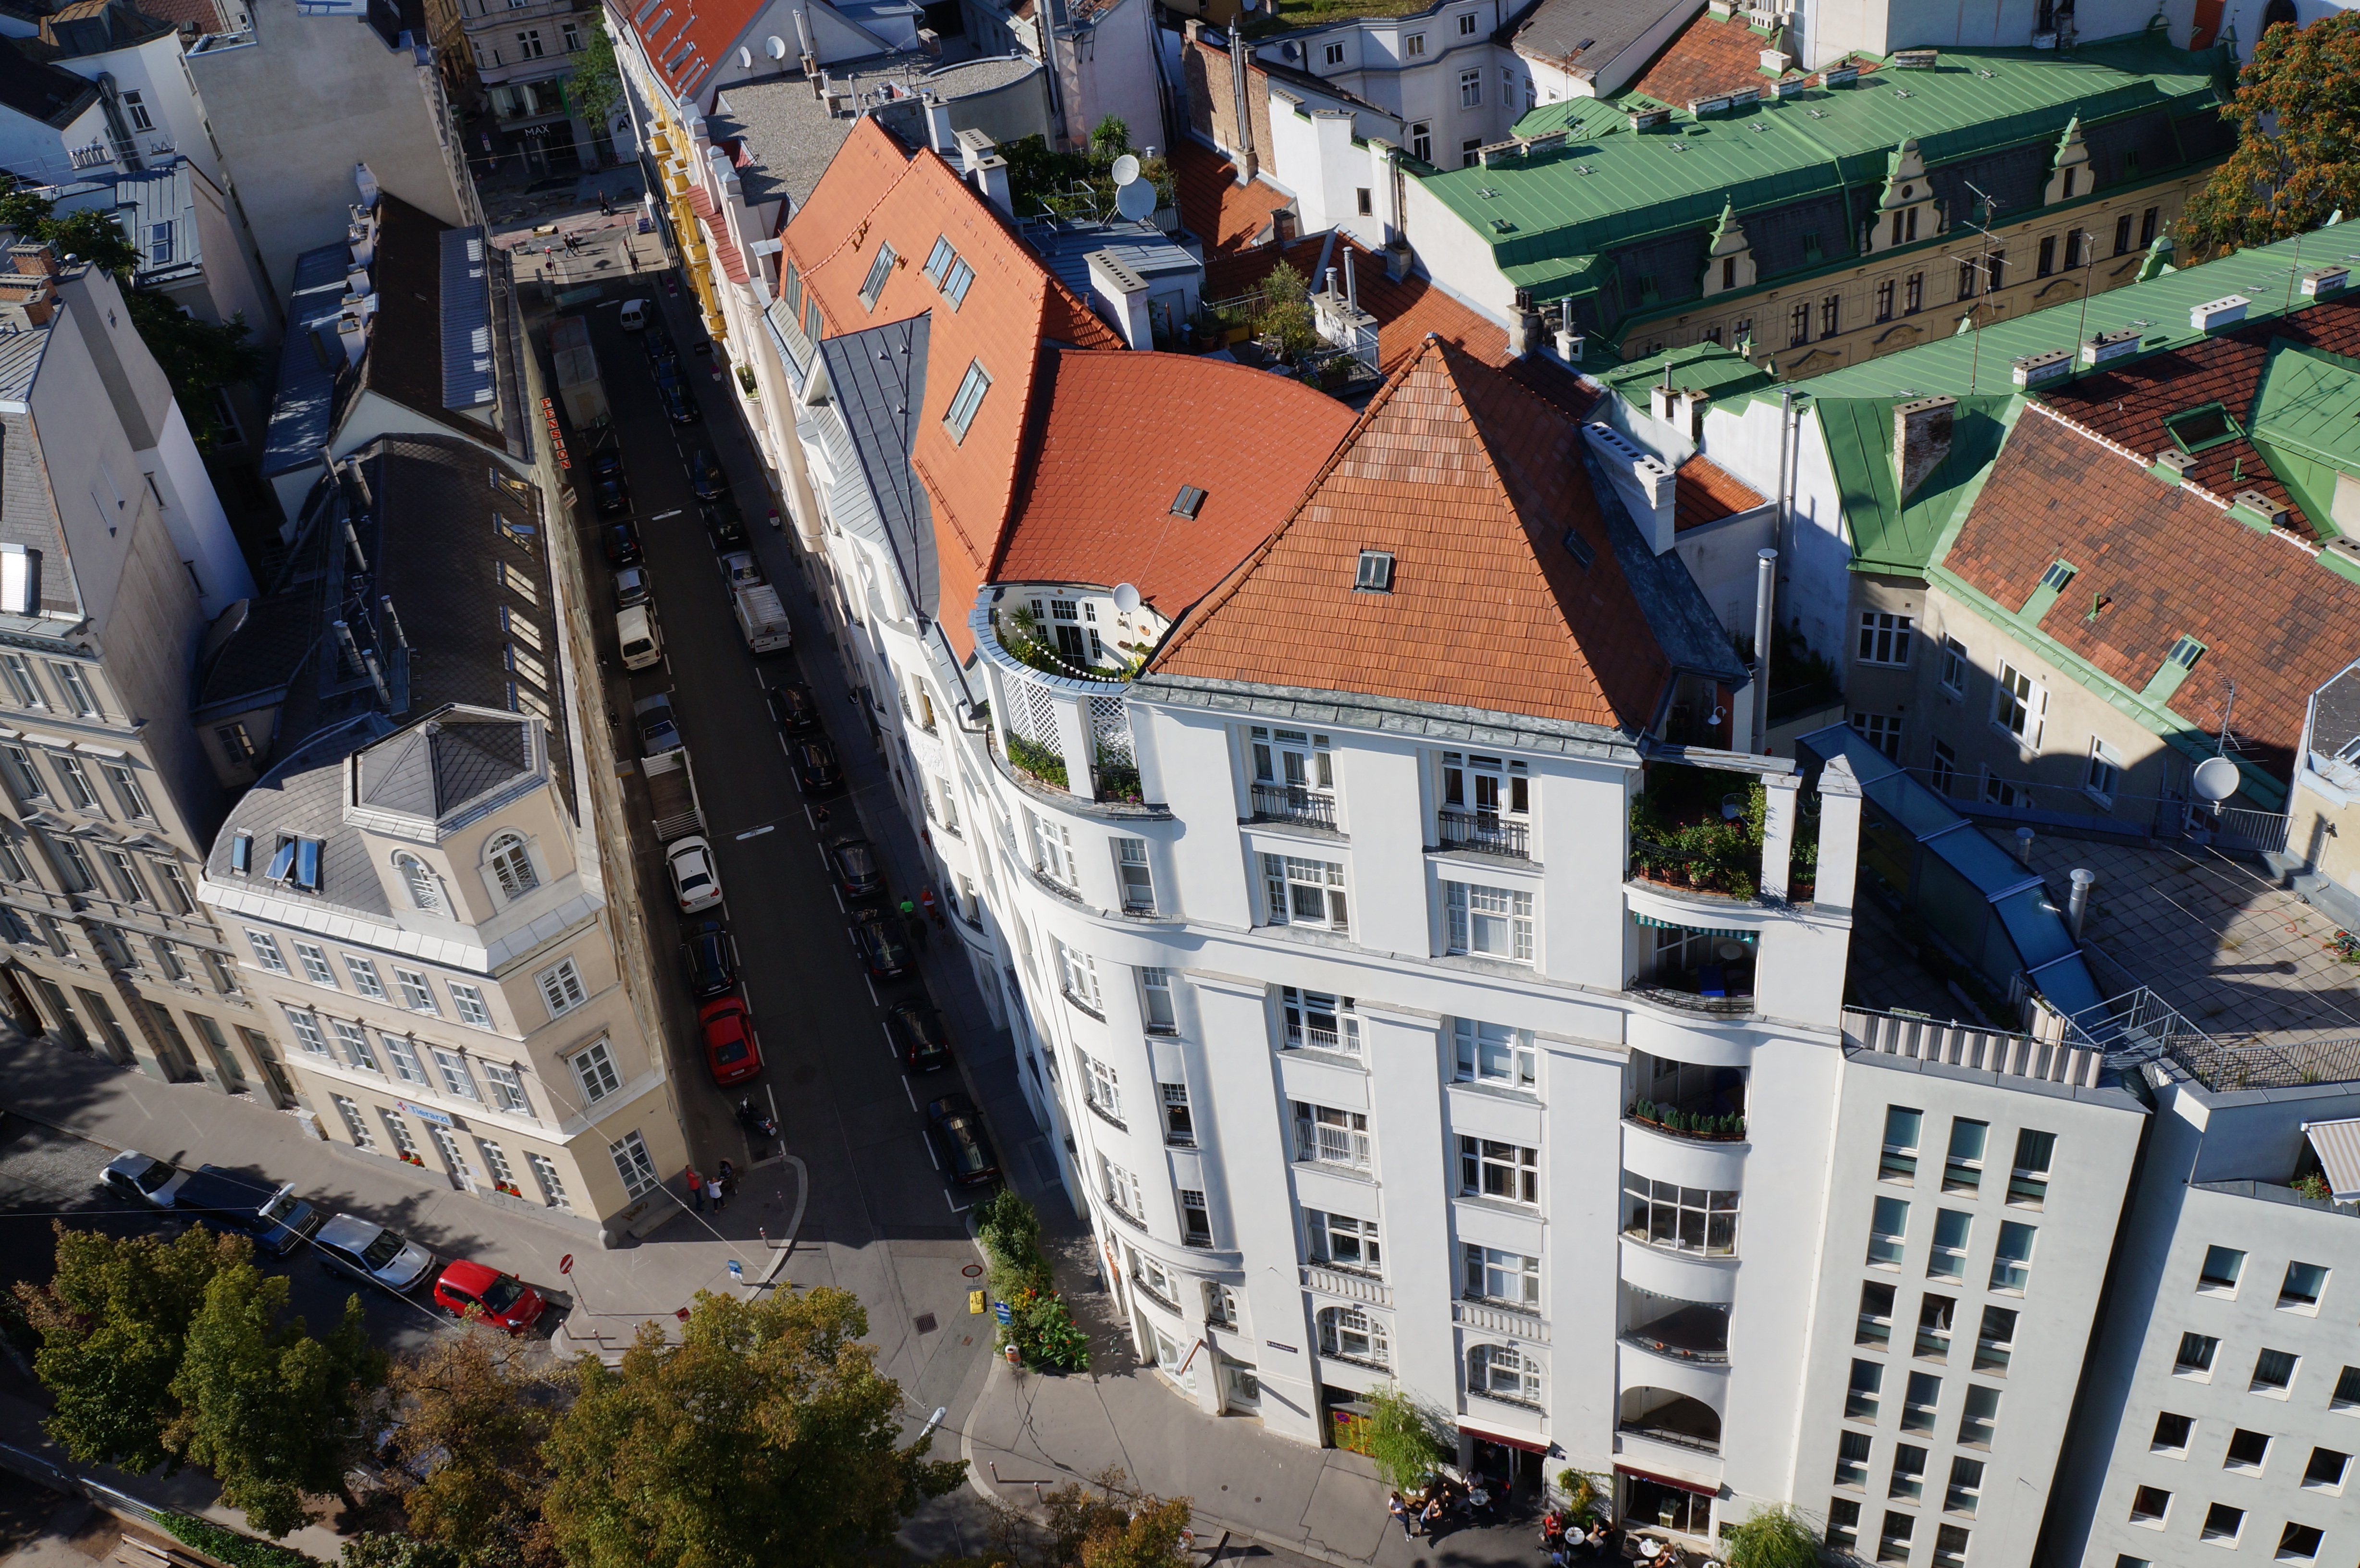
architecture, town, city, skyscraper, cityscape, downtown, transport, landmark, stadium, vienna, aerial photography, urban area, human settlement